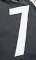
Number: 7